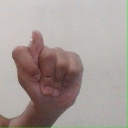
अक्षर: ट